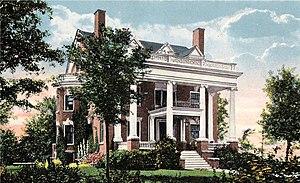
L'université du Dakota du Nord est une université publique située à Grand Forks, dans l'État américain du Dakota du Nord. Elle a été fondée par l'Assemblée du Territoire du Dakota en 1883, six ans avant la fondation du Dakota du Nord en tant qu'État. L'UND est la plus ancienne et la plus grande université de l'État ; elle comptait plus de 14 000 étudiants en 2007.